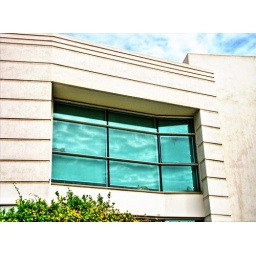
Three cats in a window